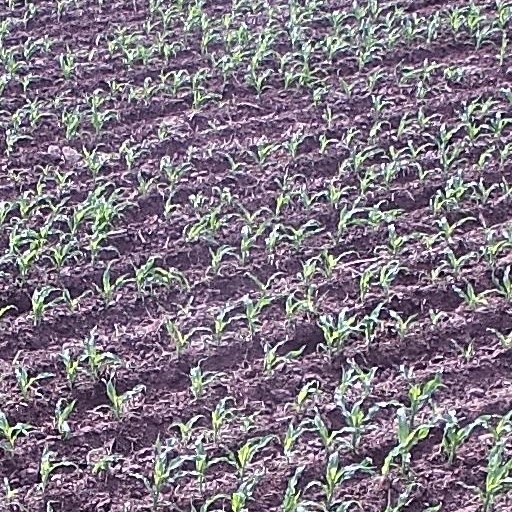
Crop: maize; corn